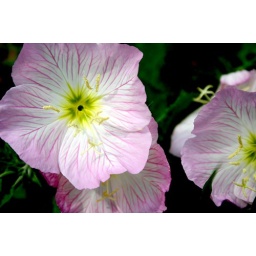
Some close up of the pretty little pink flowers that are growing in the field behind our house.